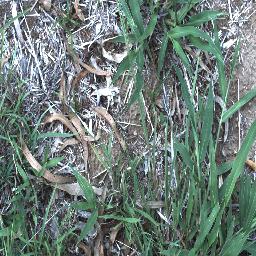
Label: negative